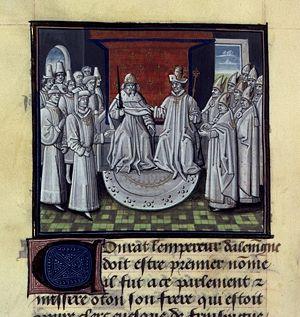
Henri Iᵉʳ de Champagne dit le Libéral ou le Large, né en décembre 1127 à Vitry et mort le 16 mars 1181 à Troyes, est comte de Champagne et de Brie de 1152 à 1181. Il est le fils aîné du comte Thibaud II le Grand et de Mathilde de Carinthie.